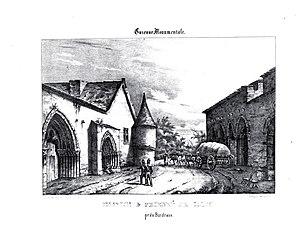
Prieuré de Cayac
L'hôpital-prieuré Notre-Dame de Cayac se situe dans la commune de Gradignan, dans le département français de la Gironde. Il constitue une étape de la voie de Tours du pèlerinage de Saint-Jacques-de-Compostelle. Les restes du prieuré sont inscrits aux monuments historiques le 17 septembre 1937, l'ensemble formé par l'église prieurale et le bâtiment accolé au bas-côté sud sont inscrits le 22 décembre 1987. Les façades latérales du prieuré ont été rénovées en 2013.